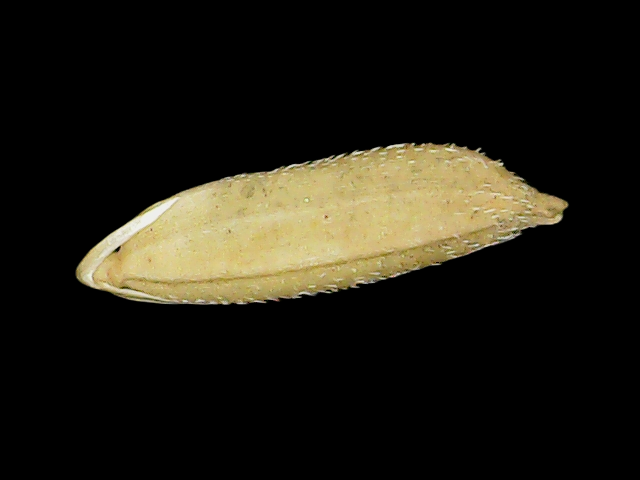
Rice variety: Binadhan11